Dover Castle

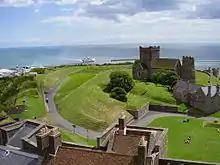
The view down from the (possibly Saxon) burgh, and Harbour beyond.

The Roman lighthouse at Boulogne-sur-Mer across the Channel, known as the Tour d'Ordre, survived for many centuries, and its light should have been visible from Dover. It was built circa AD 39 by order of the Emperor Caligula, possibly in preparation for an invasion of Britain. Suetonius refers to Caligula's "erection of a tall lighthouse, not unlike the one at Pharos, in which fires were to be kept going all night as a guide to ships". Coastal erosion led to it toppling into the sea in 1644. Engravings of its height may show how the Dover Roman lighthouse once looked.